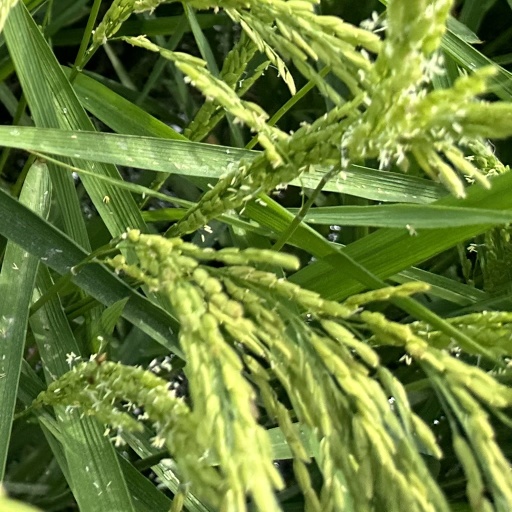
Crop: rice